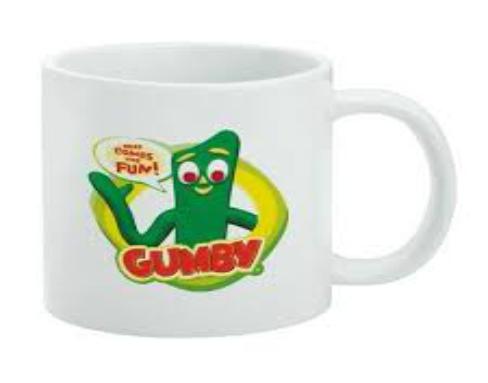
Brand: gumby
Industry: Clothes